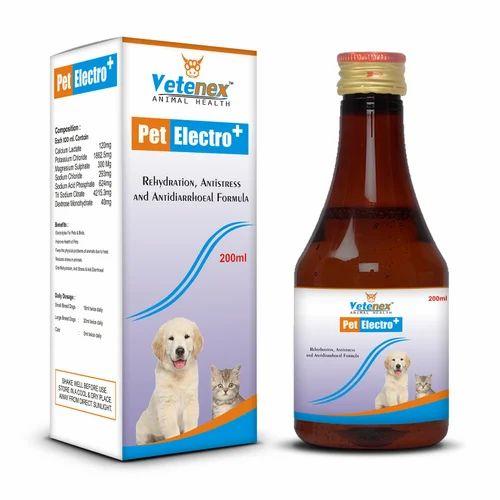
Chupa ya dawa ya petri elektro imewekwa kando ya  boksi lake la rangi ya samawati lenye lebo wazi, boksi hilo limeandikwa maelezo ya dawa kwa undani likionyesha matumizi ya dozi  na tahadhari, chupa na boksi vinaonekana vipya vikionyesha ubora na usafi wa bidhaa hiyo.